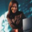
Label: woman